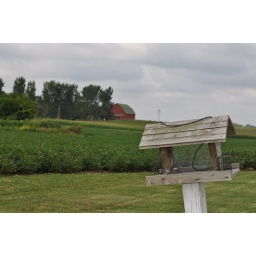
looking out over a soy field that looks out over a barn that looks out over a soy field that looks out...